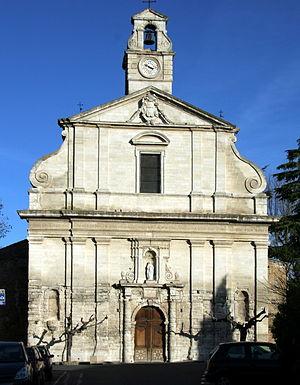
Eglise de Bédarrides, façade
François de Royers de La Valfenière, également orthographié Valfrenière est un architecte né et mort à Avignon. Sa formation s'est vraisemblablement effectuée auprès de l'architecte jésuite Étienne Martellange, avec un probable voyage à Rome qui ne peut se situer qu'avant son mariage en 1610. Actif de 1620 jusqu'au milieu des années 1650, son nom est lié à tous les grands chantiers de la période à Avignon et dans le Comtat Venaissin. La restauration de l'abbaye de Saint-Pierre-les-Nonnains de Lyon dit aussi: couvent des Dames de Saint-Pierre lui est toujours attribuée, bien qu'elle soit plus certainement l'œuvre de son fils Paul, architecte à Lyon.